Tomie (film series)

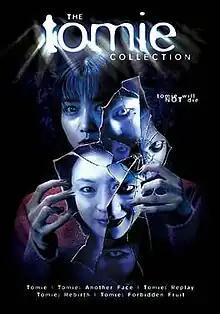
DVD set containing the first 5 films.

is a Japanese horror film series based on Junji Ito's manga of the same name. The series consists of nine installments to date.